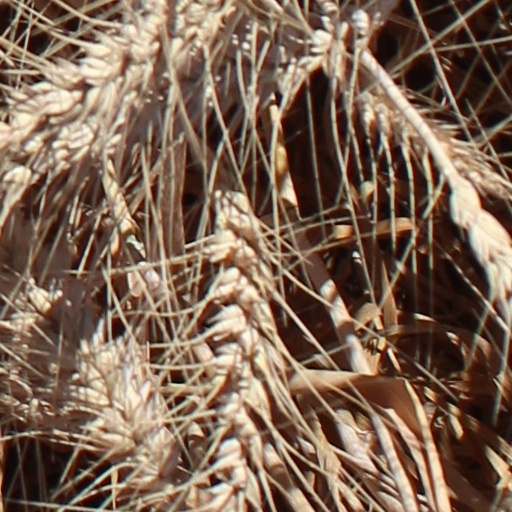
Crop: wheat